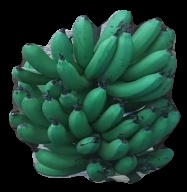
Variety: pachbale
Grade: grade3